Kyrgyz National Philharmonic

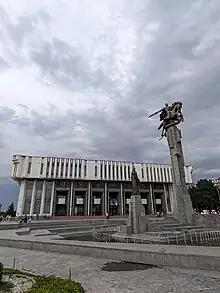
Kyrgyz National Philharmonic

The Toktogul Satylganov Kyrgyz National Philharmonic is a landmark building in Bishkek, Kyrgyzstan and home to musical performances. It is named after Kyrgyz aqyn Toktogul Satylganov.